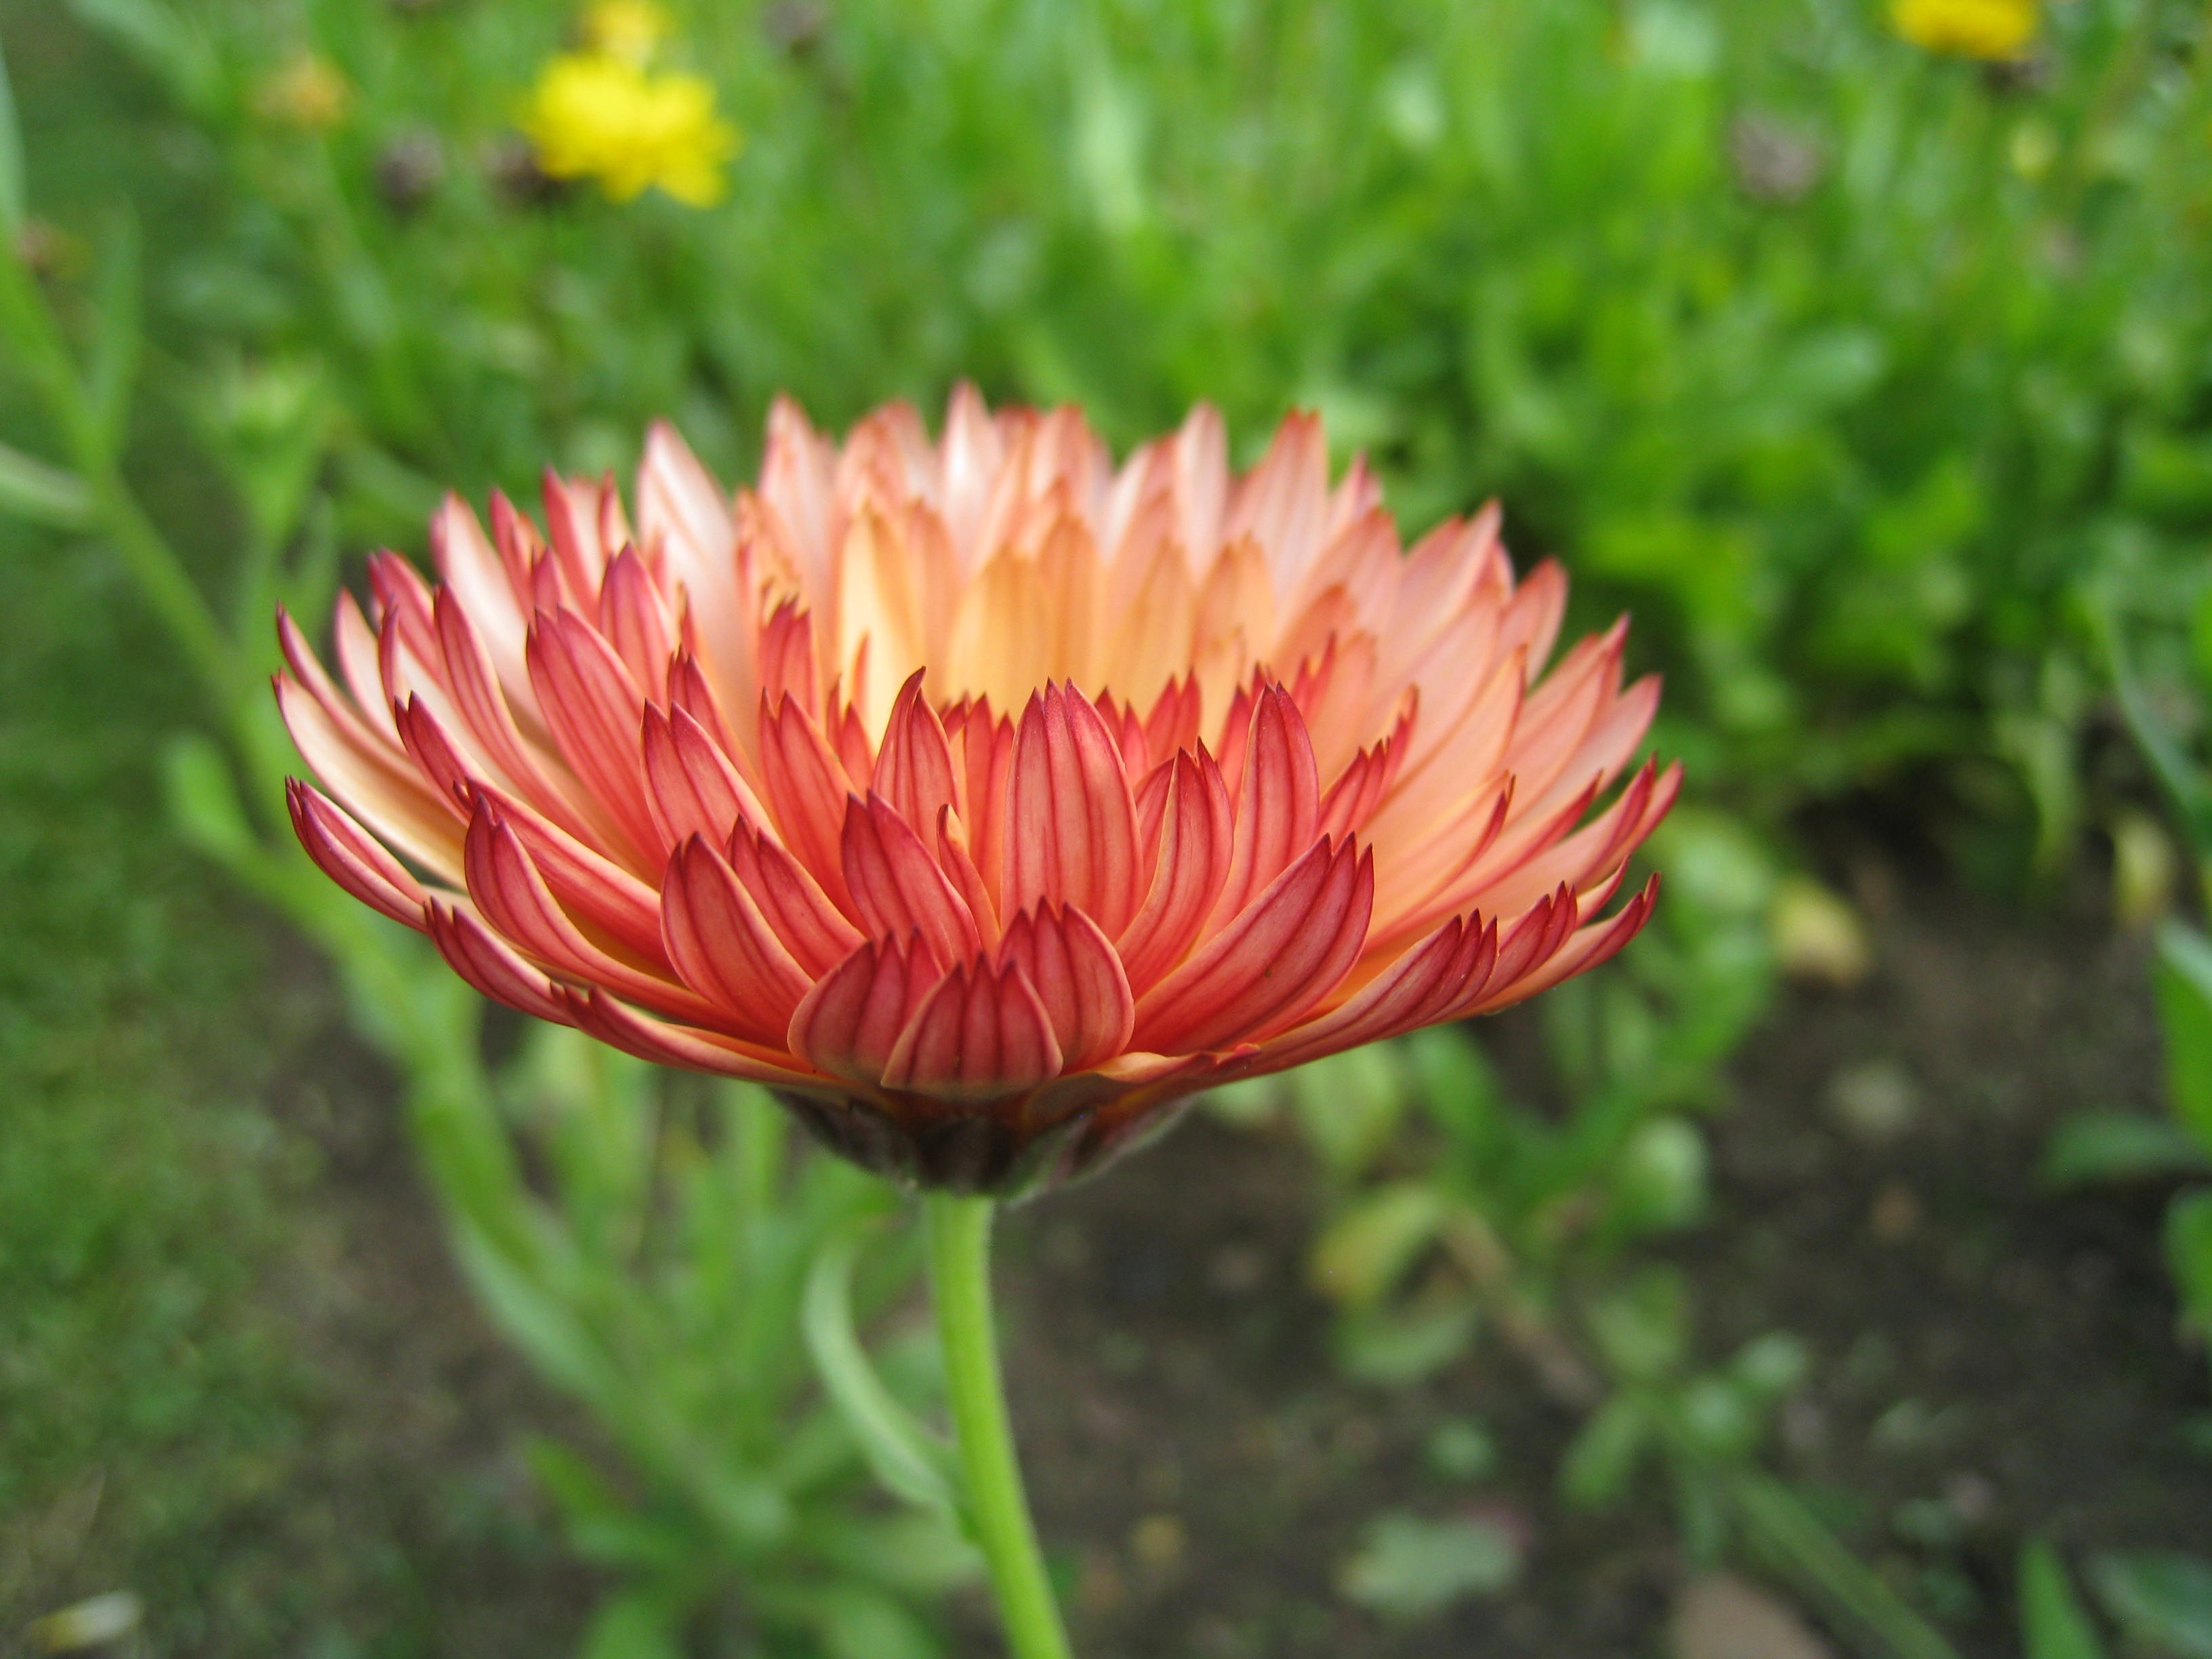
plant, leaf, flower, petal, orange, green, autumn, botany, garden, flora, wildflower, buds, marigold, macro photography, flowering plant, daisy family, land plant